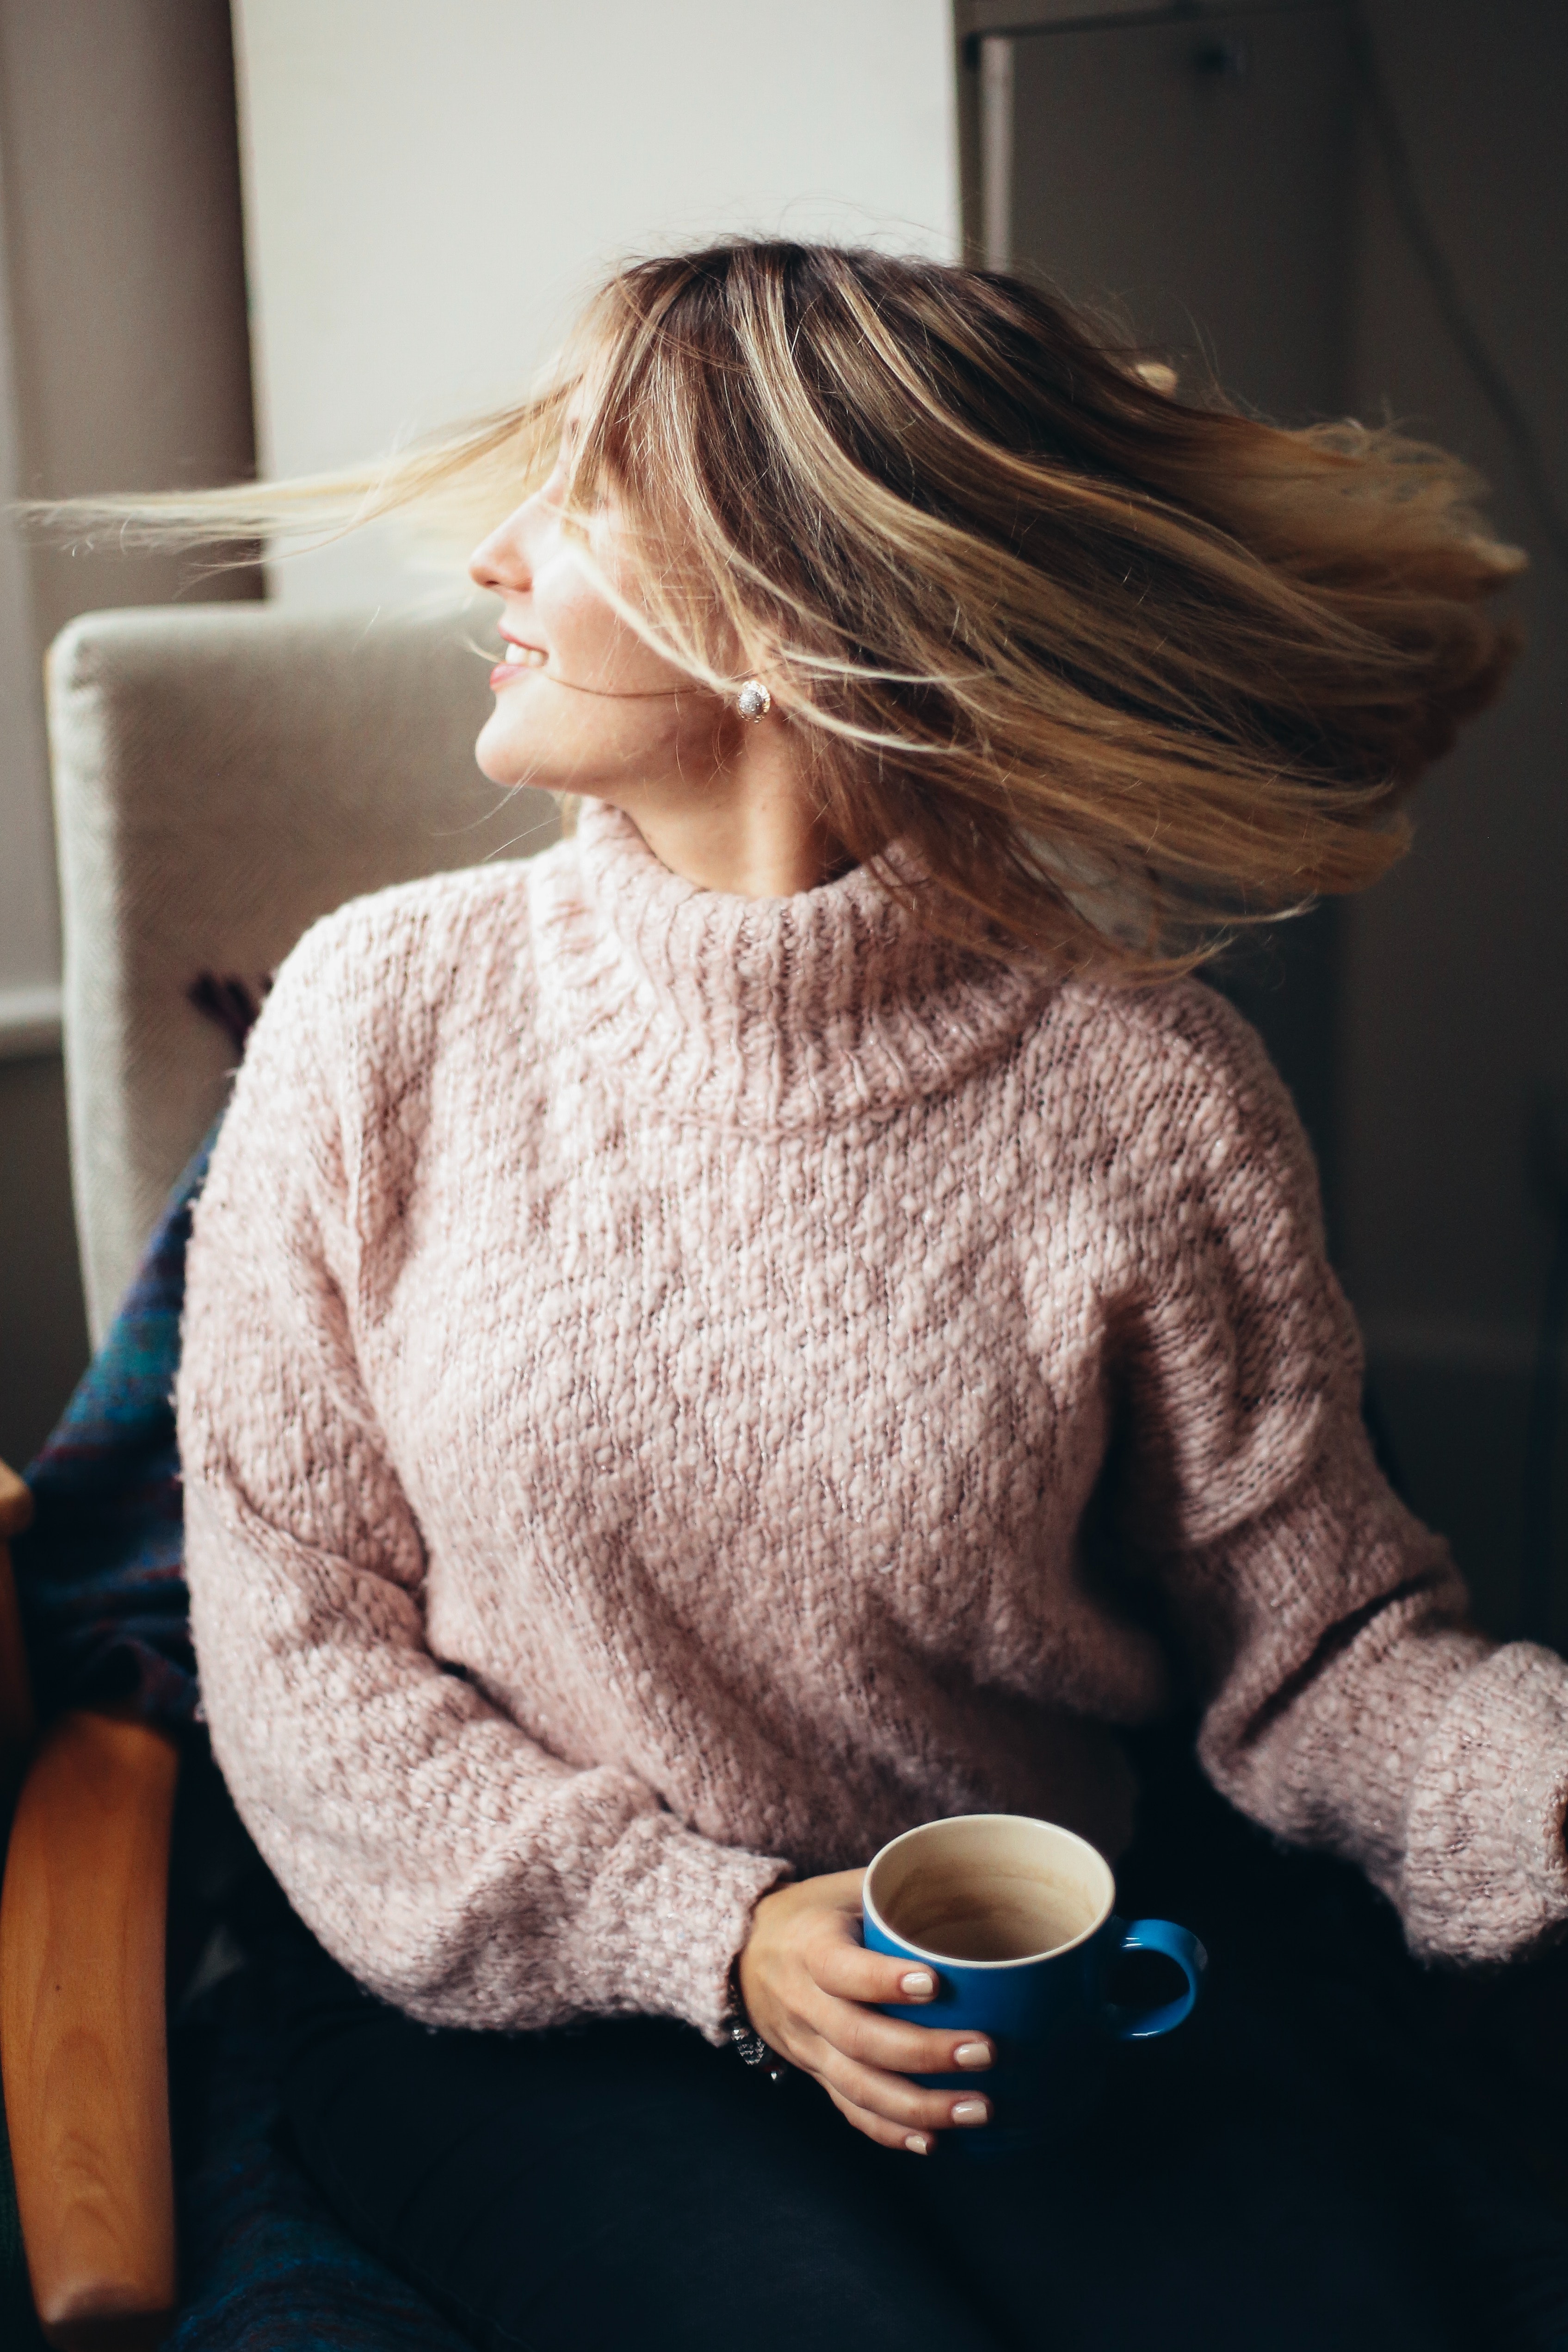
hair, skin, blond, shoulder, neck, sweater, joint, brown hair, beige, wool, hand, outerwear, sitting, child, ear, long hair, toddler, fashion accessory, top, glasses